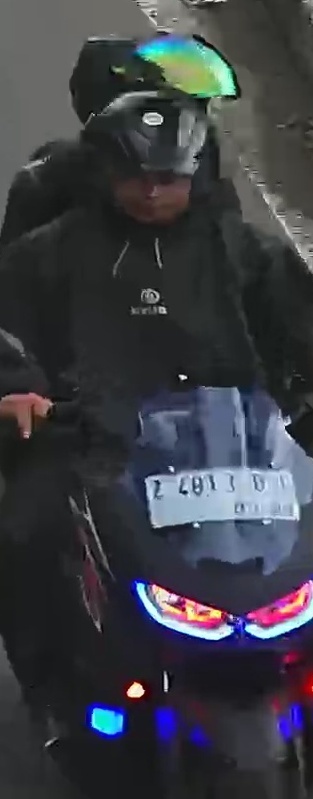
person-with-helmet: 2
person-without-helmet: 0